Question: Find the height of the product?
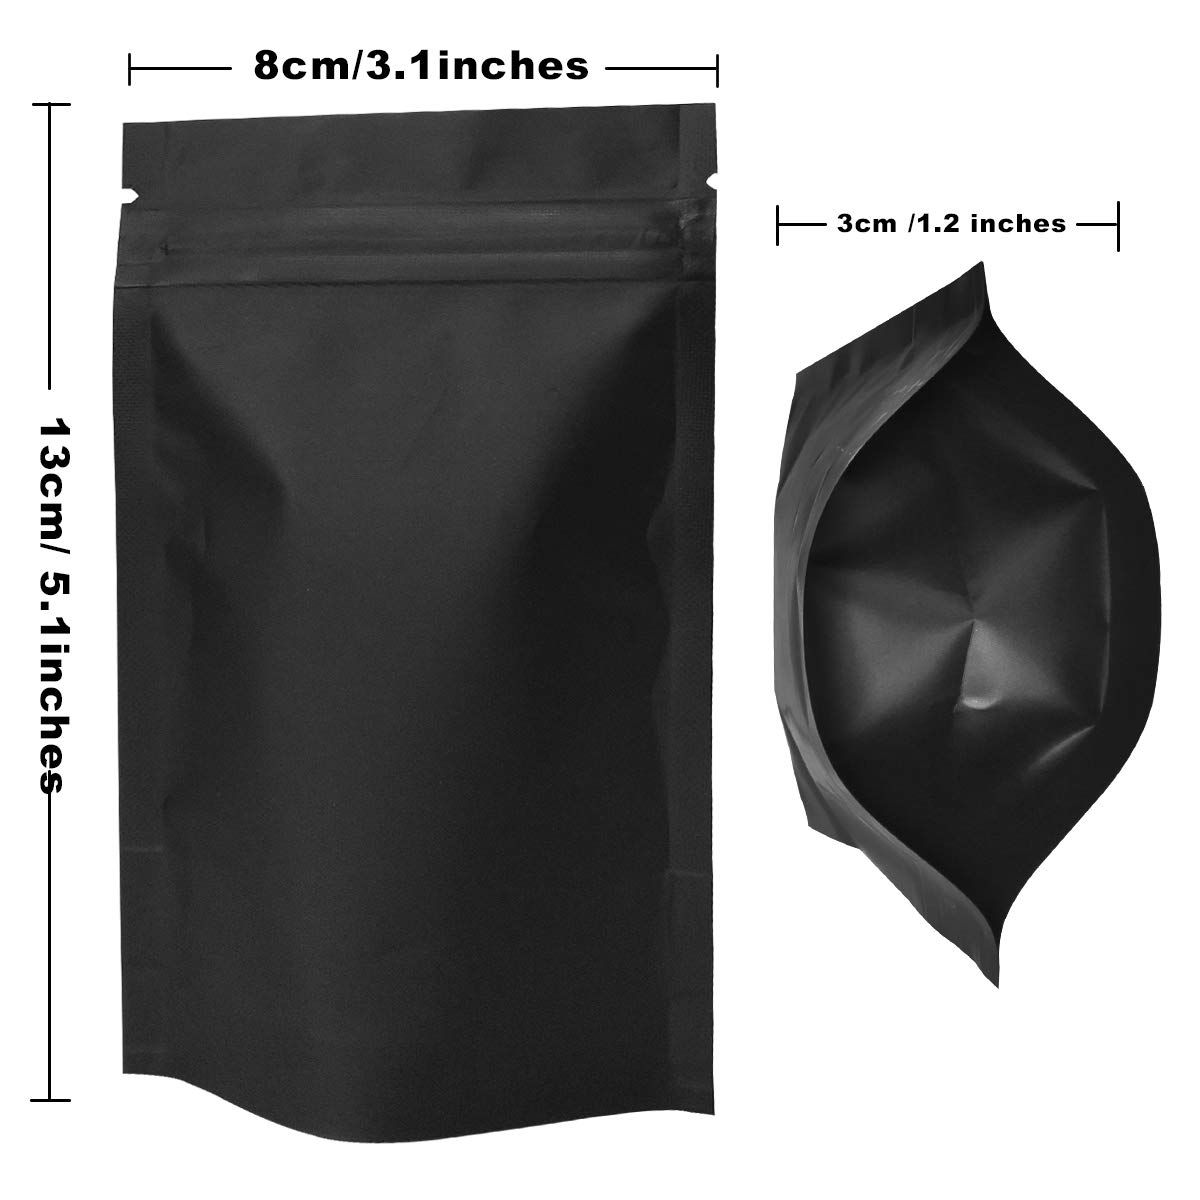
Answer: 13.0 centimetre